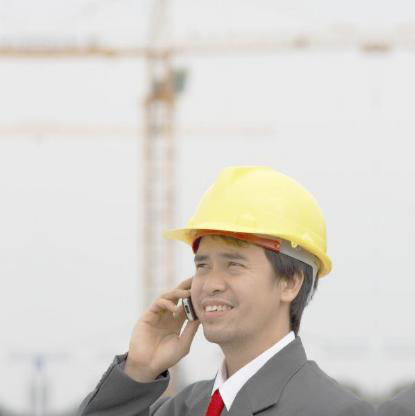
Objects in the image:
label: helmet